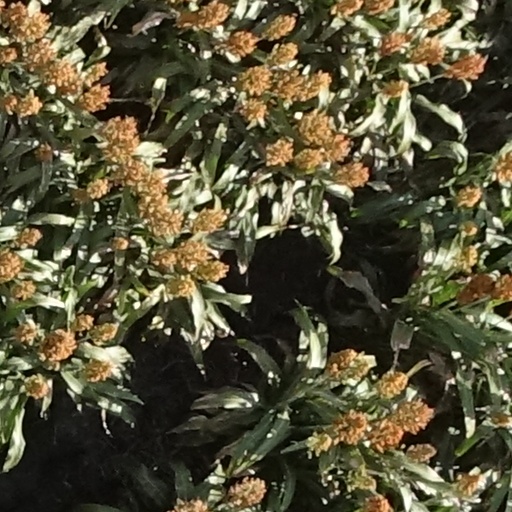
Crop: sorghum